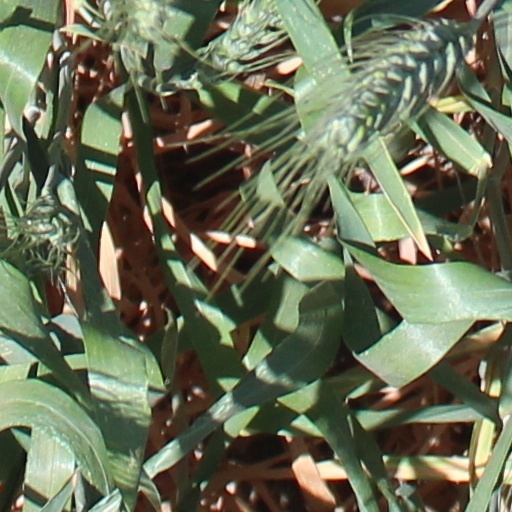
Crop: wheat